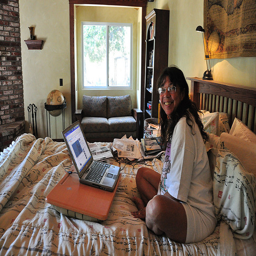
A woman sitting on a bed using a laptop
girl smiling sitting on a bed with her computer
a woman in a white shirt sitting on her bed and a laptop
A smiling woman with her computer desk set up on her bed
A woman is smiling while sitting on a bed with a laptop.